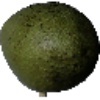
Label: Avocado 1